VMO-6

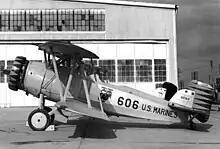
Curtiss O2C-1s flown by VO-6M in the early 1930s.

During the 1930s VO-6M flew the Vought Vought 02U-1 and the Curtiss F8C-5 Helldiver. Calling themselves the "Helldivers", in 1932 they were representing the Marine Corps at major events such as the Canadian Air Pageant and the US National Air Races in Cleveland, Ohio. During this time the Marines took on the mission of defending advanced naval bases and the Commandant of the Marine Corps recommended a light bombing squadron be activated in 1934. This required the deactivation of an observation squadron so VMO-6 was deactivated on 30 June 1933.